AVRO

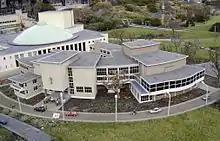
A model of AVRO Studios in the miniature park Madurodam

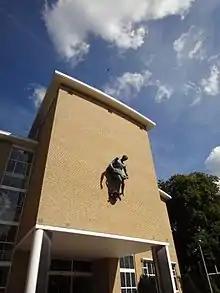
The main entrance of the studios

On 8 July 1923, Hilversumsche Draadlooze Omroep was launched by the Nederlandsche Seintoestellen Fabriek (in English: Dutch Transmitter Factory) under supervision of Willem Vogt. On 21 July 1923, it provided the first regular radio broadcast in the Netherlands. In 1927 it changed its name into Algemeene Nederlandsche Radio Omroep (ANRO), followed soon by a merger with Nederlandsche Omroep Vereeniging (NOV). On 28 December 1927, the two merged broadcasters continued as Algemeene Vereeniging Radio Omroep (A.V.R.O., in English: "General Association of Radio Broadcasting").